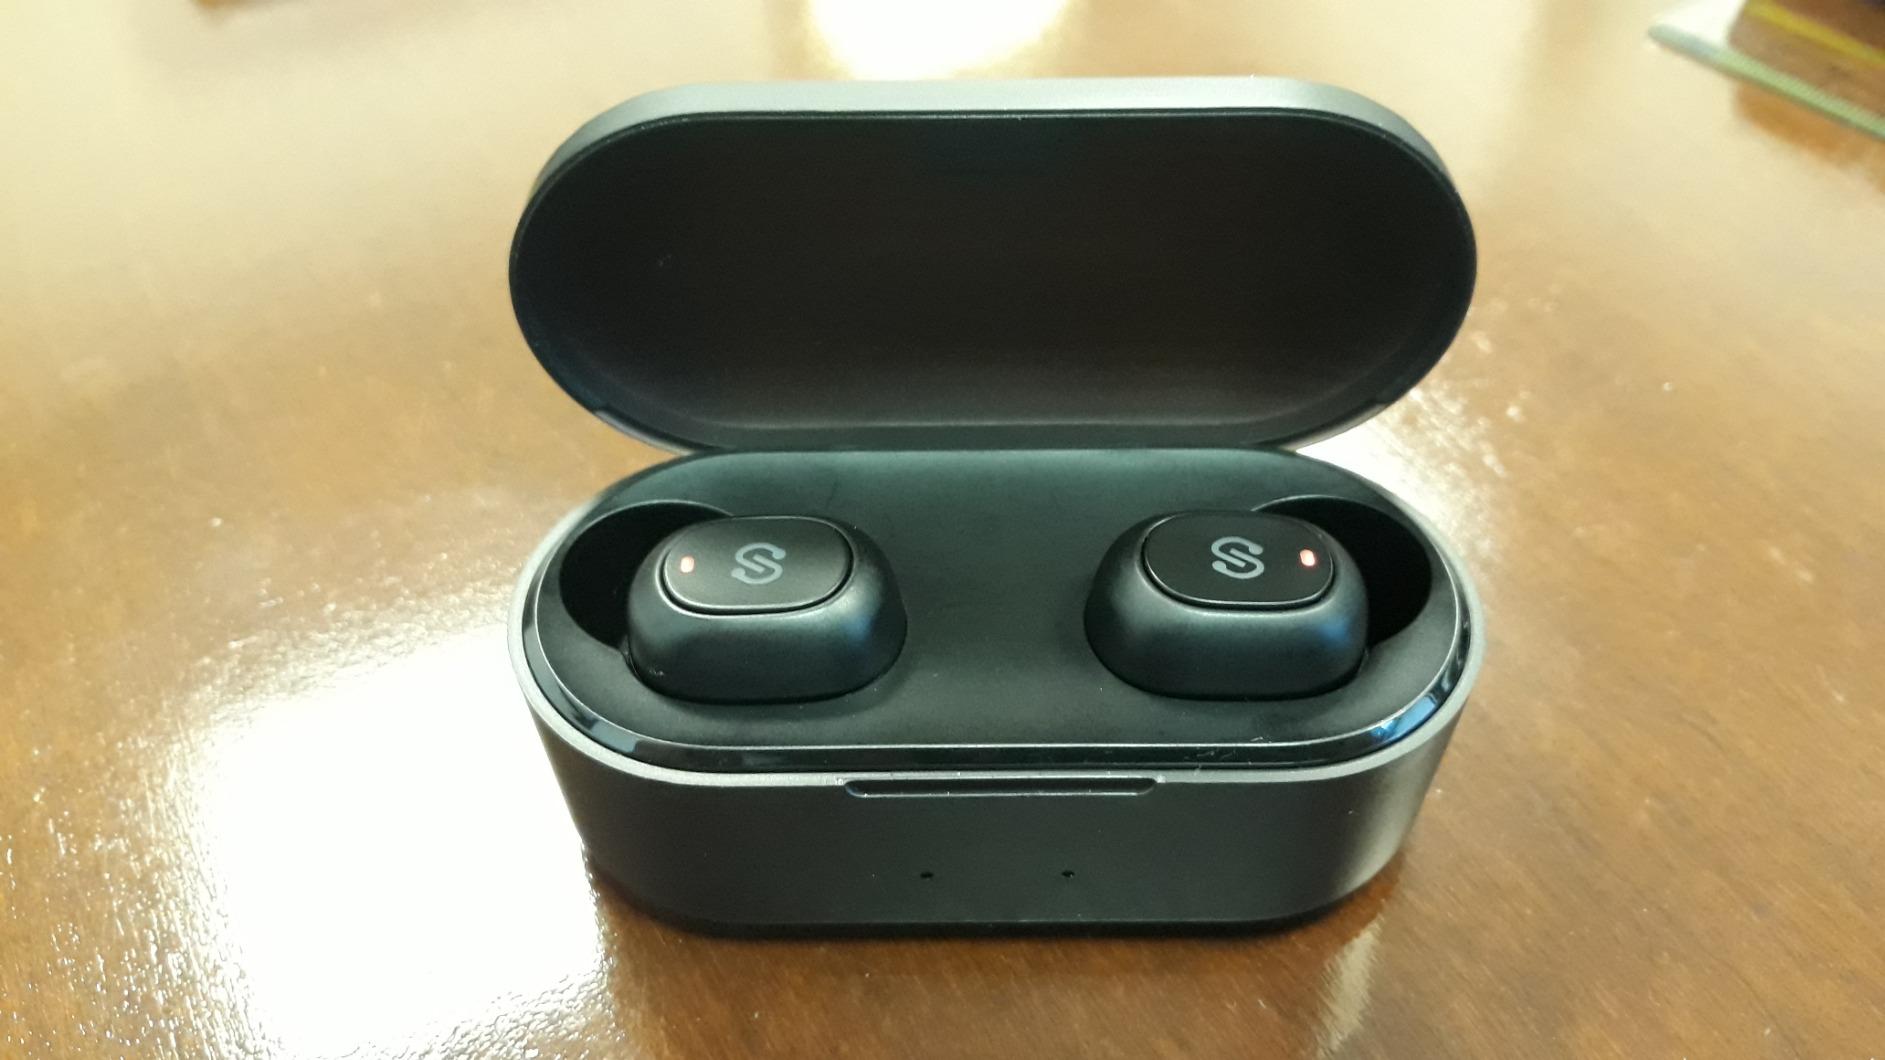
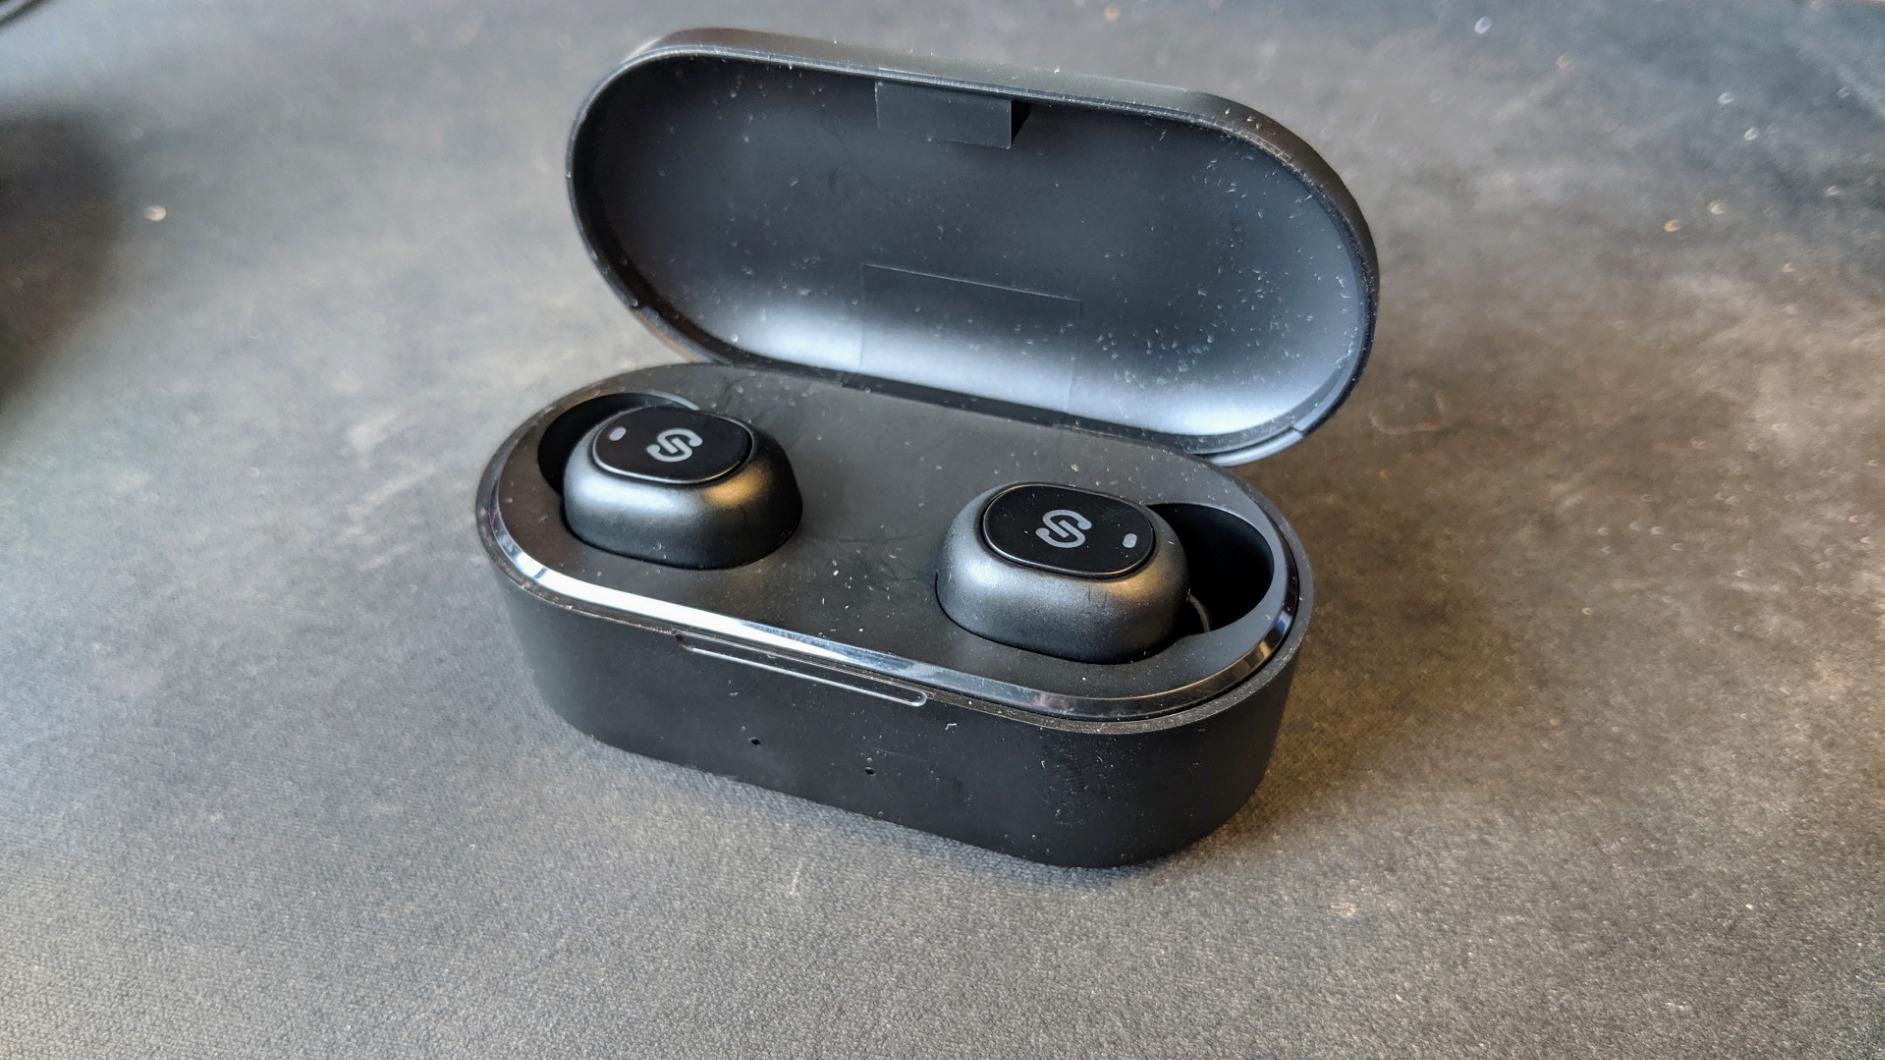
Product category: earbuds
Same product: yes